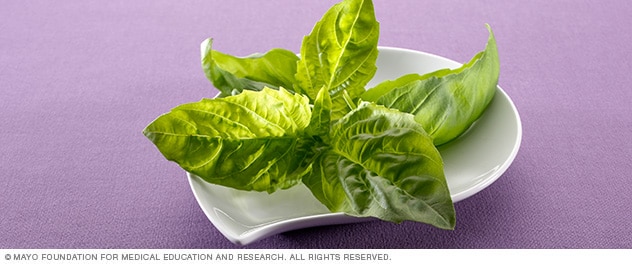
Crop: unknown
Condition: basil